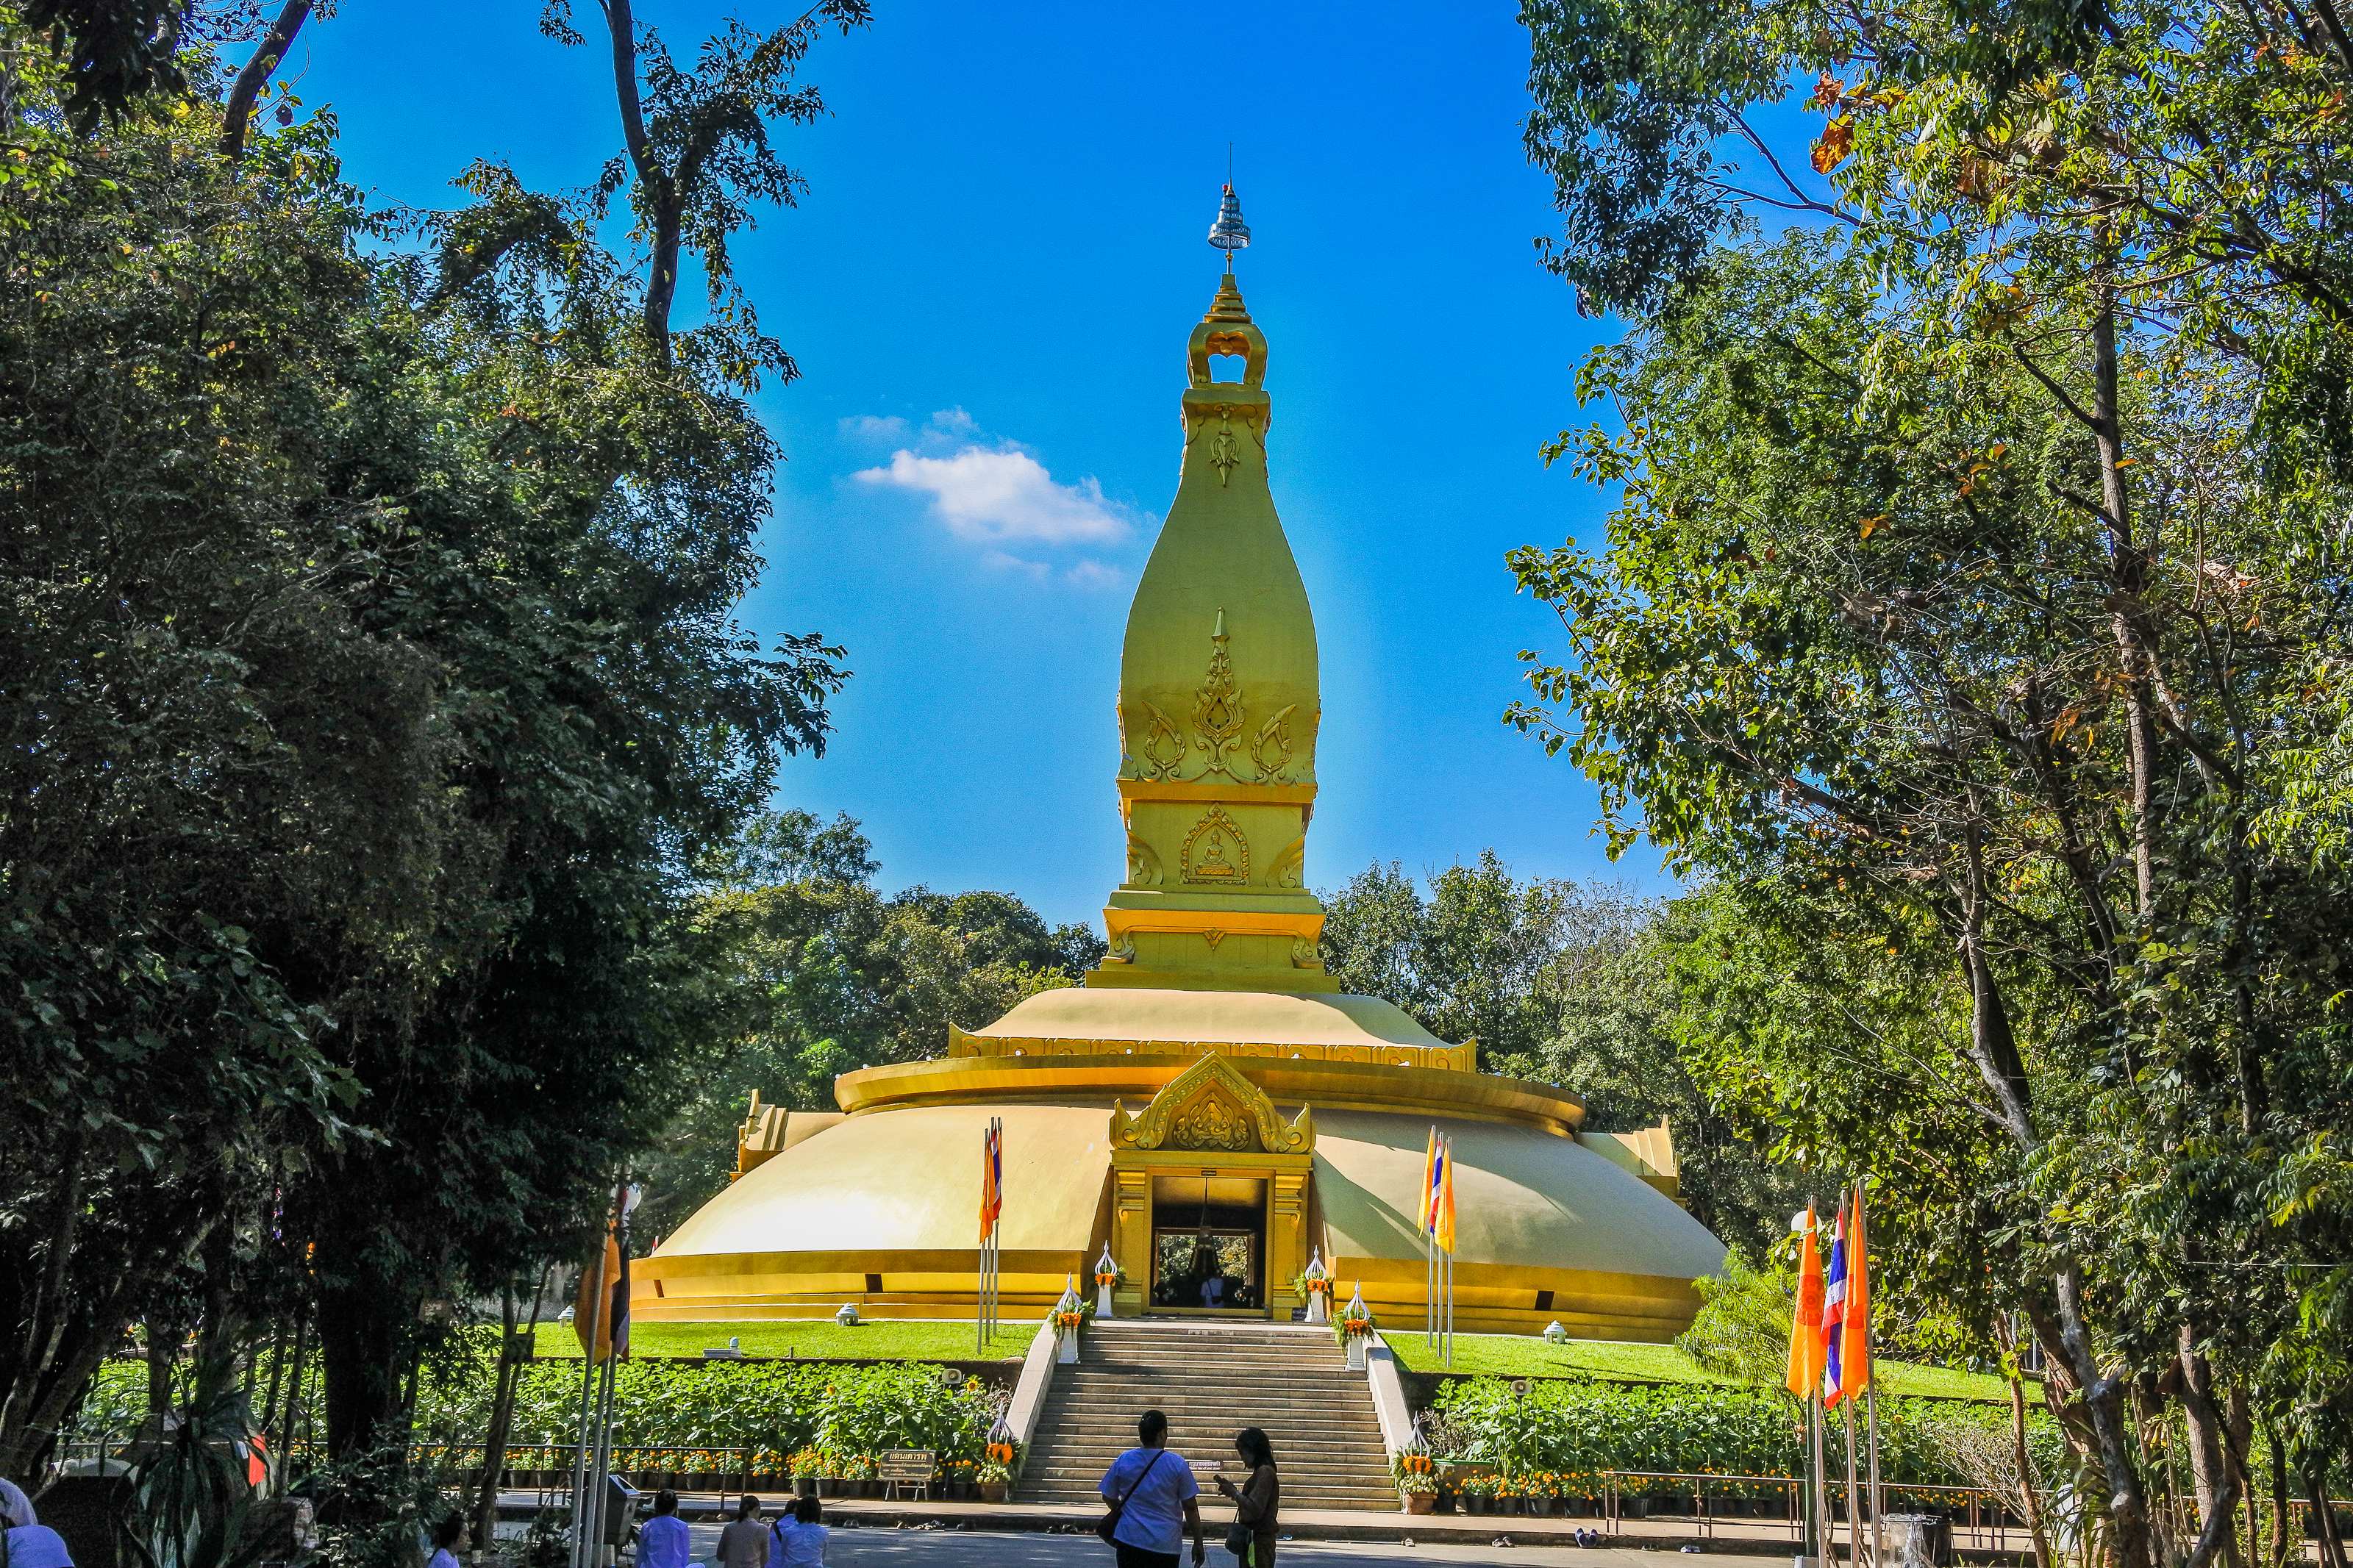
dusk, building, golden, landmark, day, sky, buddhadhamma, old, bagan, burmese, heritage, ancient, stupa, shrine, traditional, monasteries founded, background, worship, southeast, monasteries, religious, destination, tourism, gold, tourist, place, architecture, famous, chah, holy, asia, asian, buddhism, monk, great, mandalay, religion, pagoda, attraction, blue, culture, buddhist, sunset, spiritual, temple, travel, place of worship, tree, wat, historic site, tourist attraction, plant, monument, tower, spire, leisure, national historic landmark, world, monastery